Castleford railway station

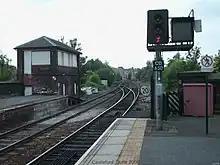
The old signal box in June 2006

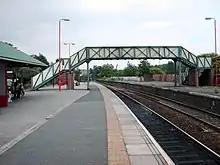
Castleford station in June 2006, prior to the redevelopment of 2020

The current station was built by the North Eastern Railway in 1871 to replace an earlier one to the east built by the York and North Midland Railway on their line from York to and opened on 1 July 1840. A short time later, an east to north curve was constructed between Whitwood and Methley junctions (the latter on the North Midland Railway main line) to create the first through route between York and – it would remain the primary route between the two cities until 1869 and also carry services between Leeds and Hull for a number of years thanks to the machinations of George Hudson.